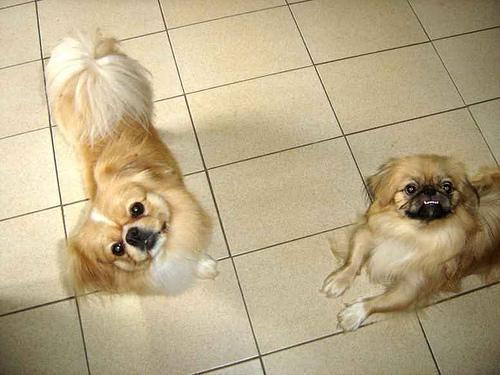
Pekinese